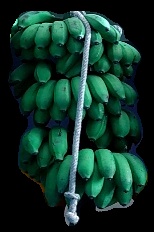
Variety: rasbale
Grade: grade2